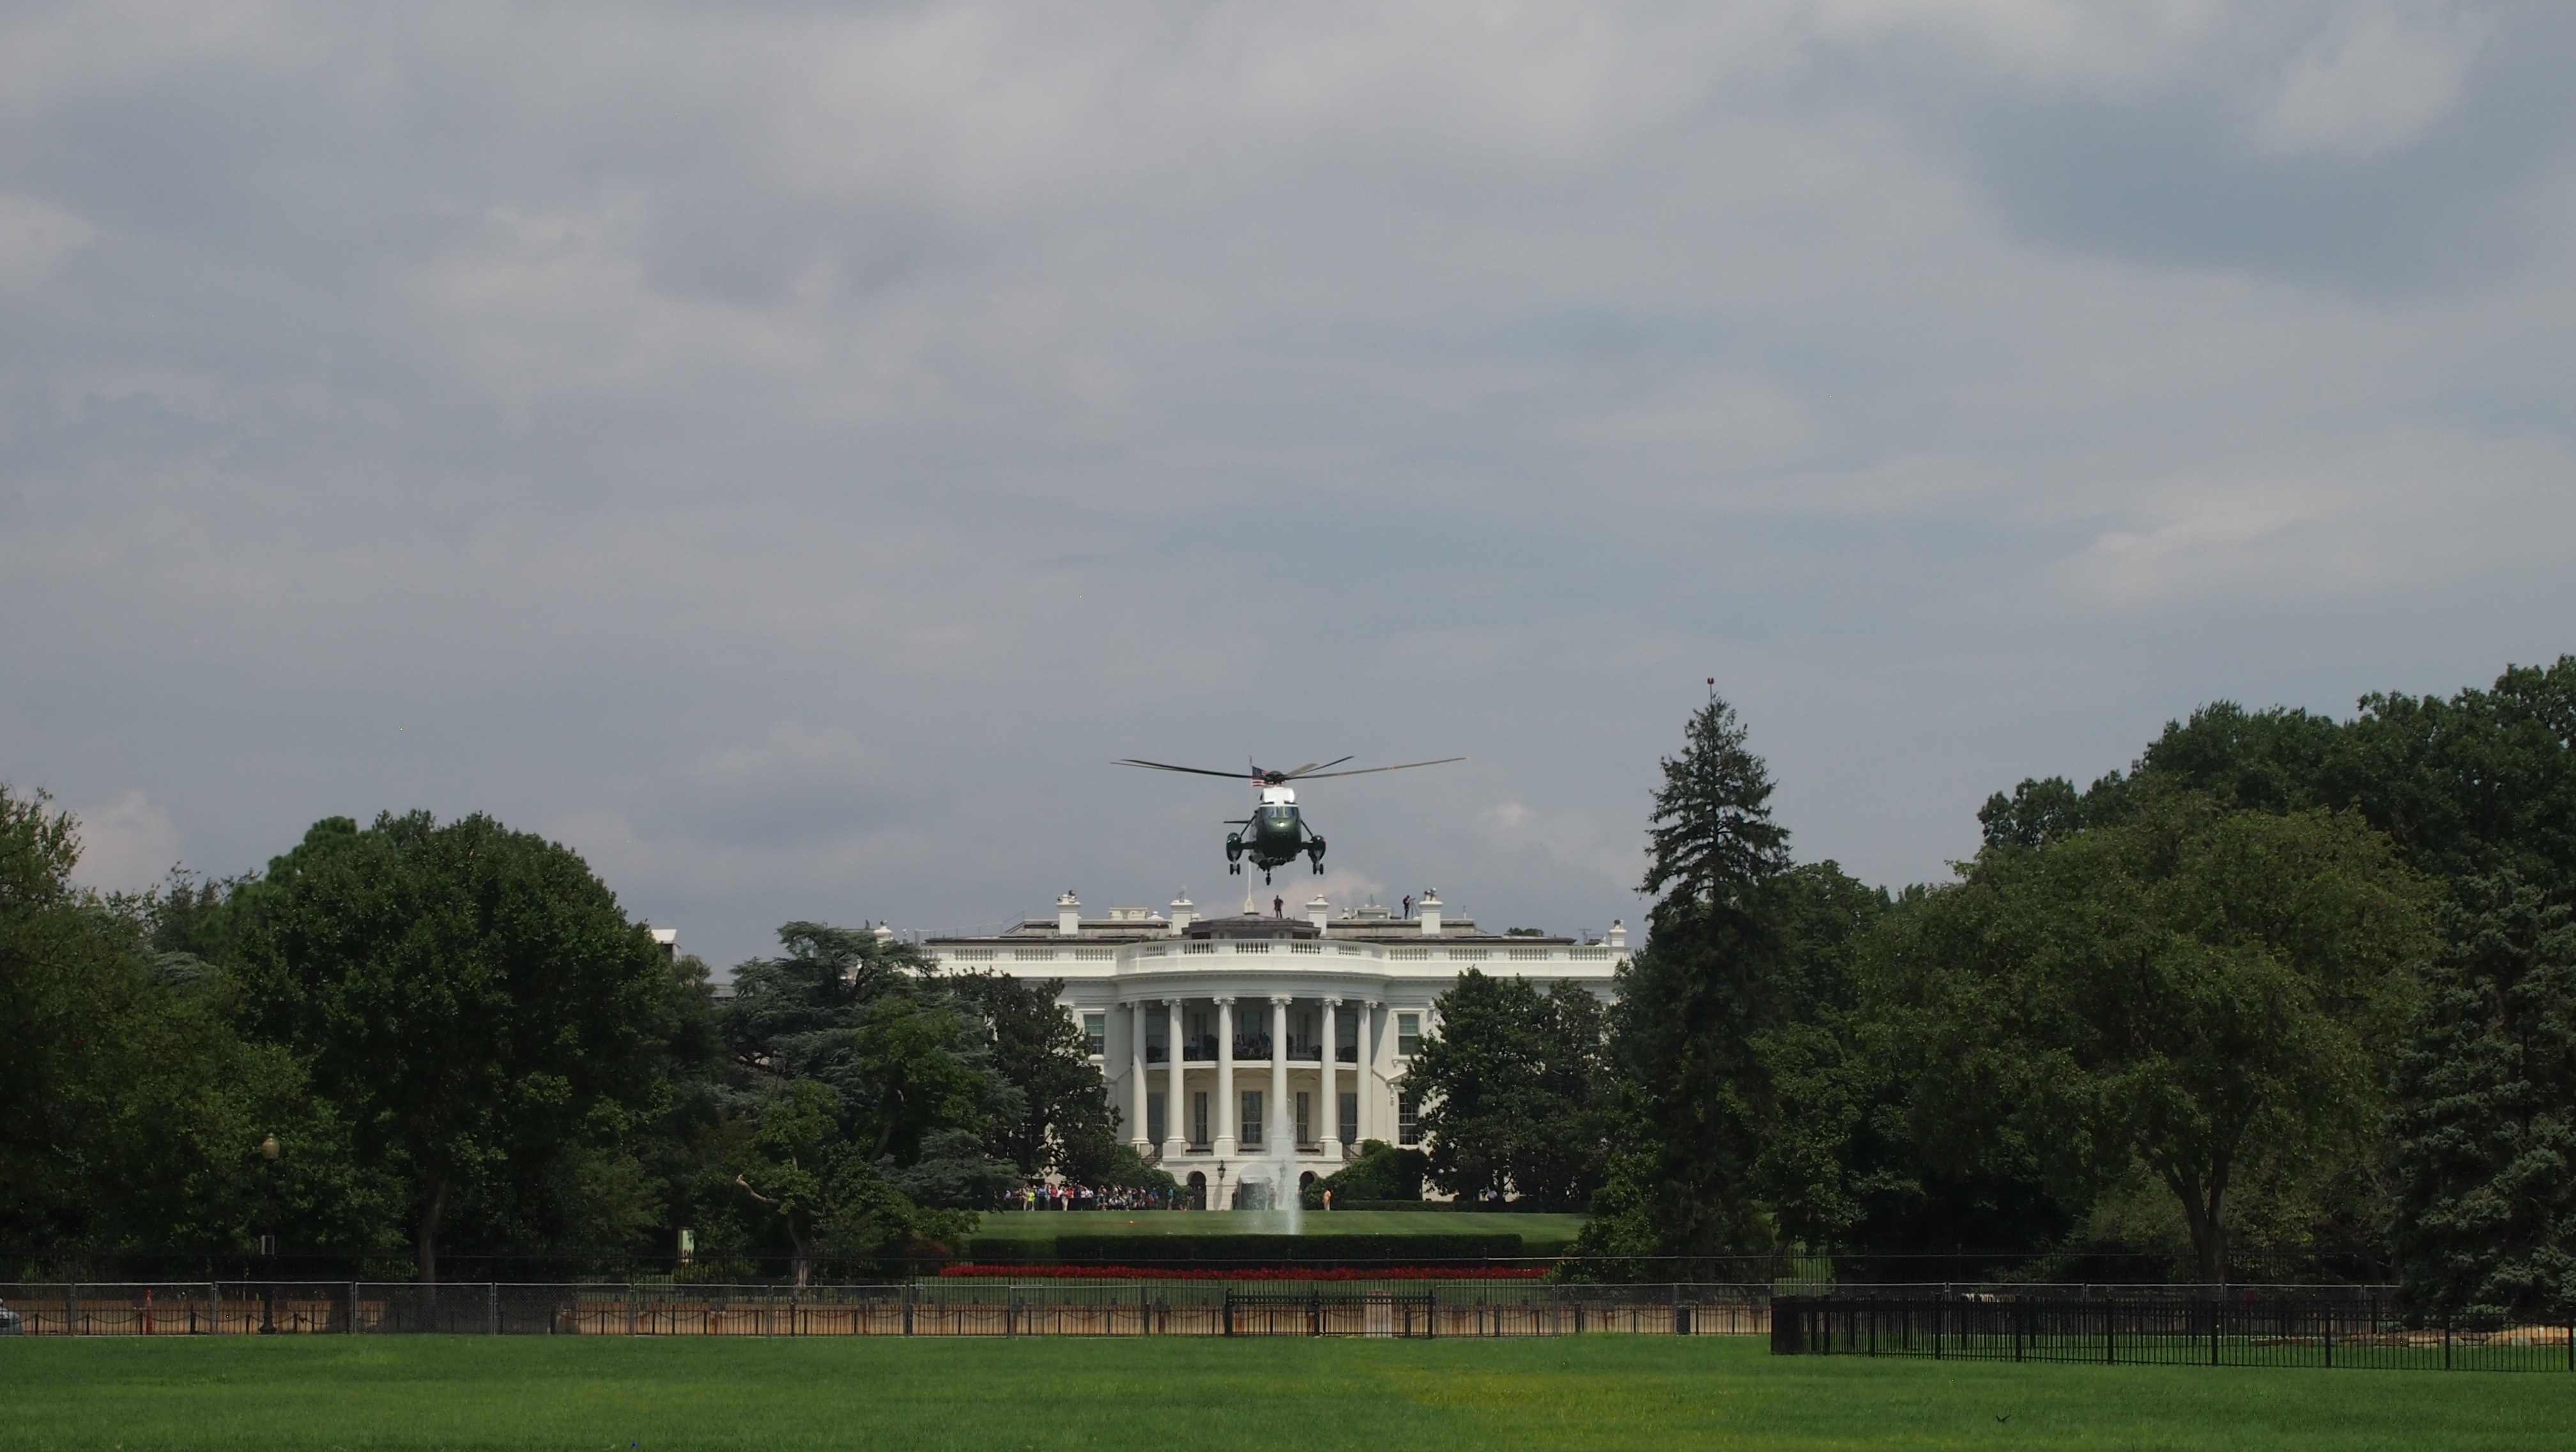
building, chateau, tower, usa, helicopter, washington, president, white house, united states, estate, rural area